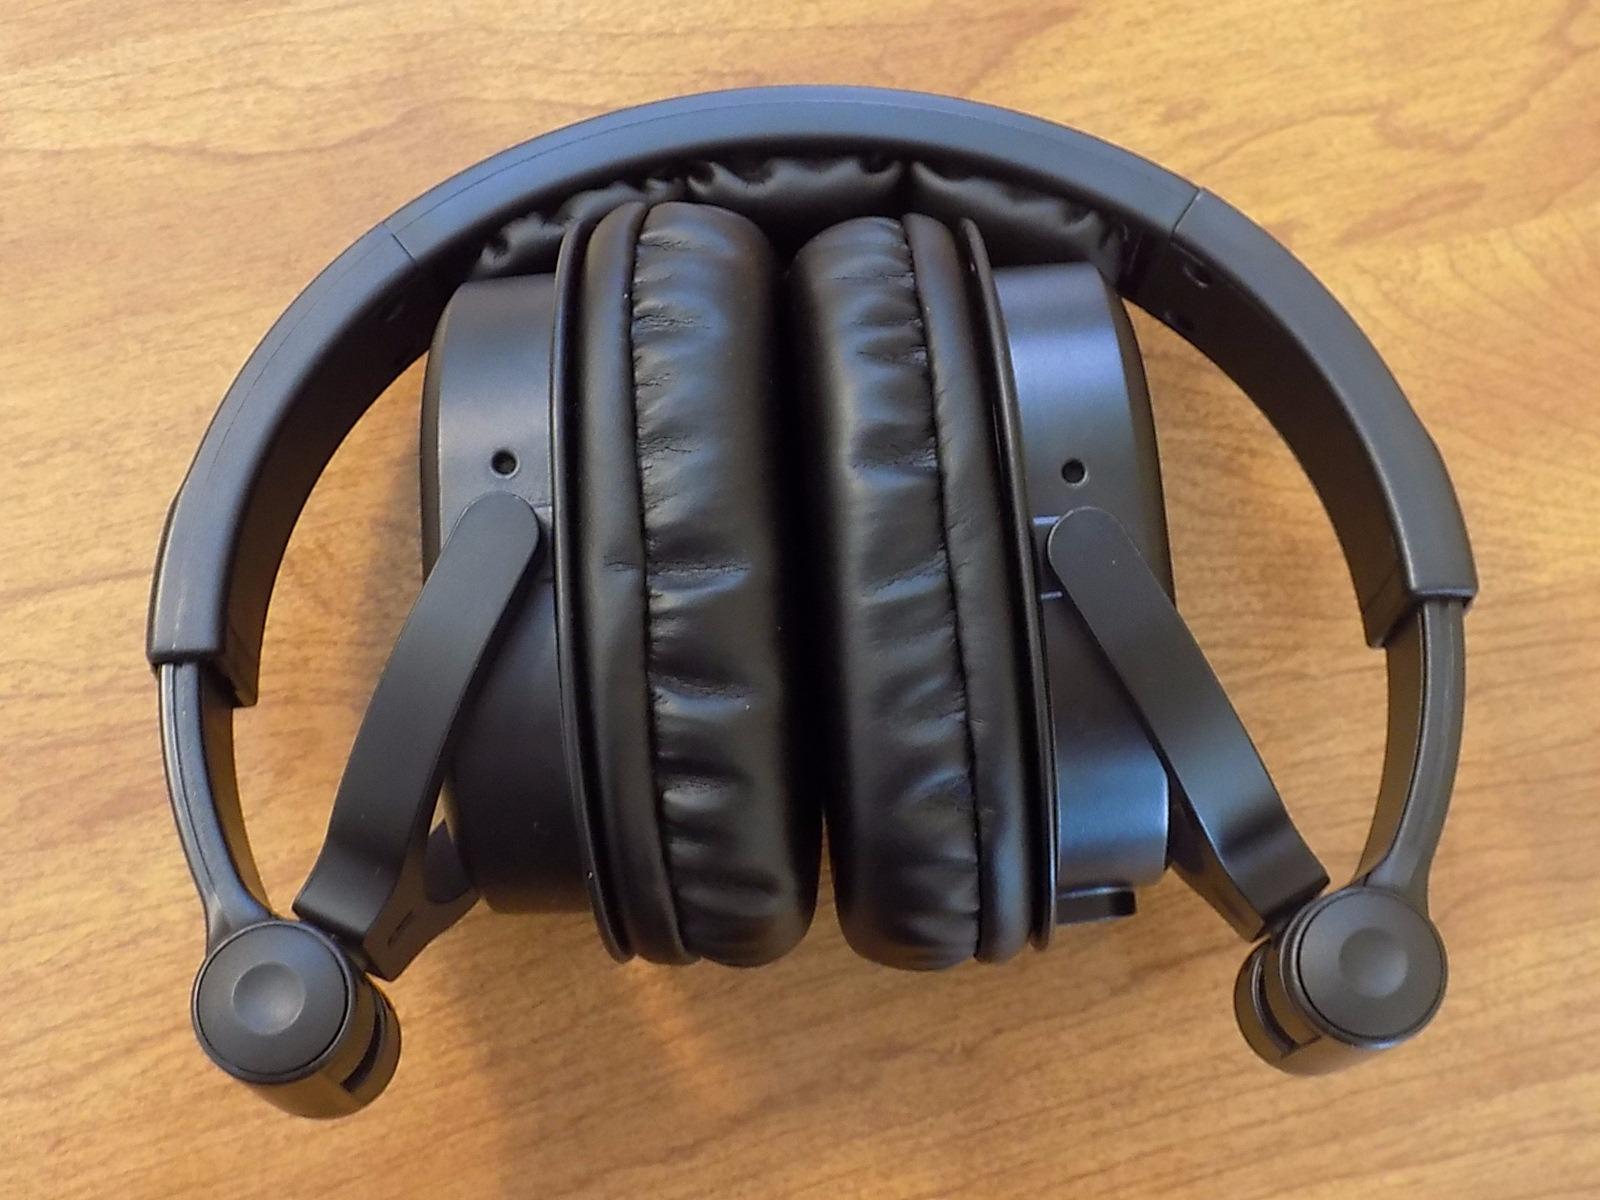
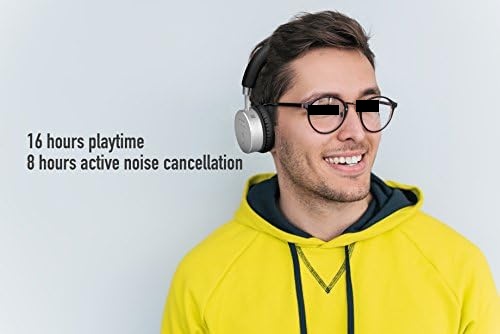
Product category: headphones
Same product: no